Lynn Anderson

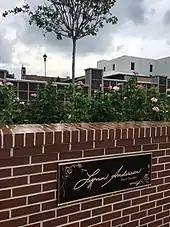
Anderson's memorial, located in the Woodlawn Memorial Park Cemetery

Anderson had issues with alcohol towards the end of her life. In December 2004, she was arrested and charged with driving under the influence in Denton, Texas. A driver following Anderson called the police after noticing her car weaving in and out of lanes. After failing a field sobriety test, she was arrested and released on a $1000 bond. On January 24, 2005, Anderson was accused of shoplifting a "Harry Potter" DVD from a local supermarket in Taos, New Mexico. Upon her arrest she punched the arresting officer. She was charged with shoplifting, resisting arrest and assault on a police officer. The assault charges were later dropped. The shoplifting charge was dropped, as long as Anderson agreed to not commit any further offenses.